Places of worship in Bengaluru

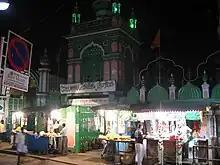
Tawakkal Mosque and dargah in Cottonpet.

Masjid-e-Khadriya is a very beautiful mosque in the heart of Bangalore city designed by Renowned Architect Sajjad Ali Khan in the southern state of Karnataka in India. It is situated on Millers Road in the city inside an Eidgah ground. The mosque is very close to the Bangalore Cantonment Railway station, The Eidgah ground where this mosque is housed is called Quddus Sahib Eidgah.